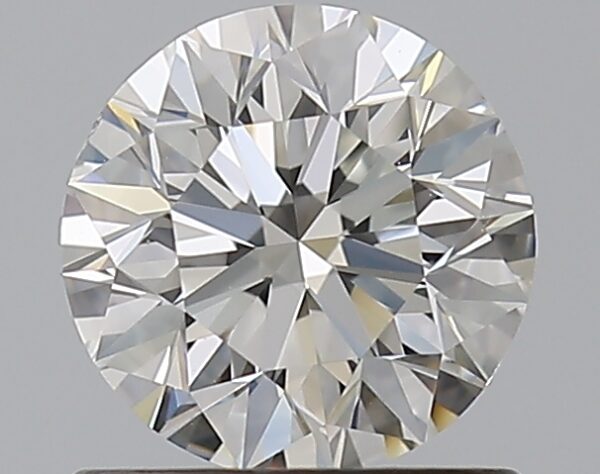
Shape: round
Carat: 0.8
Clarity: VS1
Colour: H
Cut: EX
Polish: EX
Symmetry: EX
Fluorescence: F
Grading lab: GIA
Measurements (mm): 5.83 x 5.88 x 3.73